Sky position (RA, Dec in degrees): 210.529, 10.763
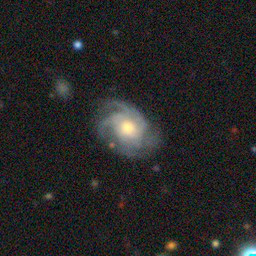
Galaxy morphology: Unbarred Loose Spiral Galaxies